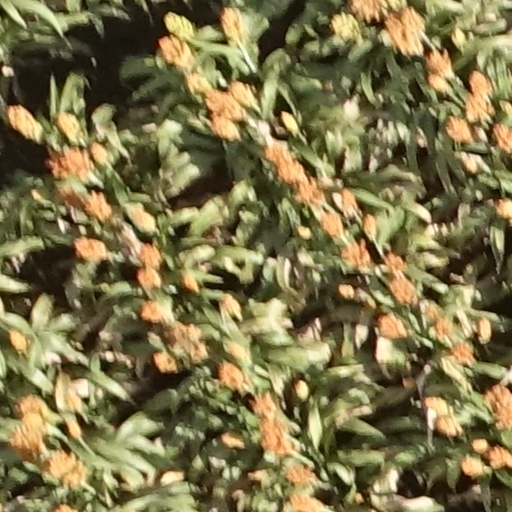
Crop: sorghum